Ross (bicycle company)

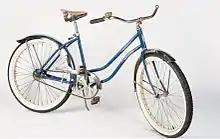
Ross cruiser bicycle

Ross Bicycles Inc. manufactured over 15 million bicycles under the Ross brand between 1946 and 1988. The company began in Williamsburg, New York, United States, later moving its headquarters and manufacturing to Rockaway Beach, Queens. The headquarters remained in Rockaway when manufacturing was later moved to Allentown, Pennsylvania where Sherwood could focus on designing his high end Gran Eurosport model which featured synthetic grease, polished bearings, and 26 skip tooth front sprocket for friction reduction. Sherwood Ross, against the advice of his vice president Randy Ross, retooled the Allentown factory and experimented in unrelated bicycle endeavors involving government contracts. Randy Ross moved Ross bicycles manufacturing to Taiwan to keep margins competitive and bicycle manufacturing profitable, but Sherwood Ross's decision to keep the Allentown factory working on government contracts ultimately led to the company having to file for bankruptcy protection in 1988 Ross Bicycles was re-established on July 31, 2017 by Shaun Ross, the current CEO of Ross Bicycles.